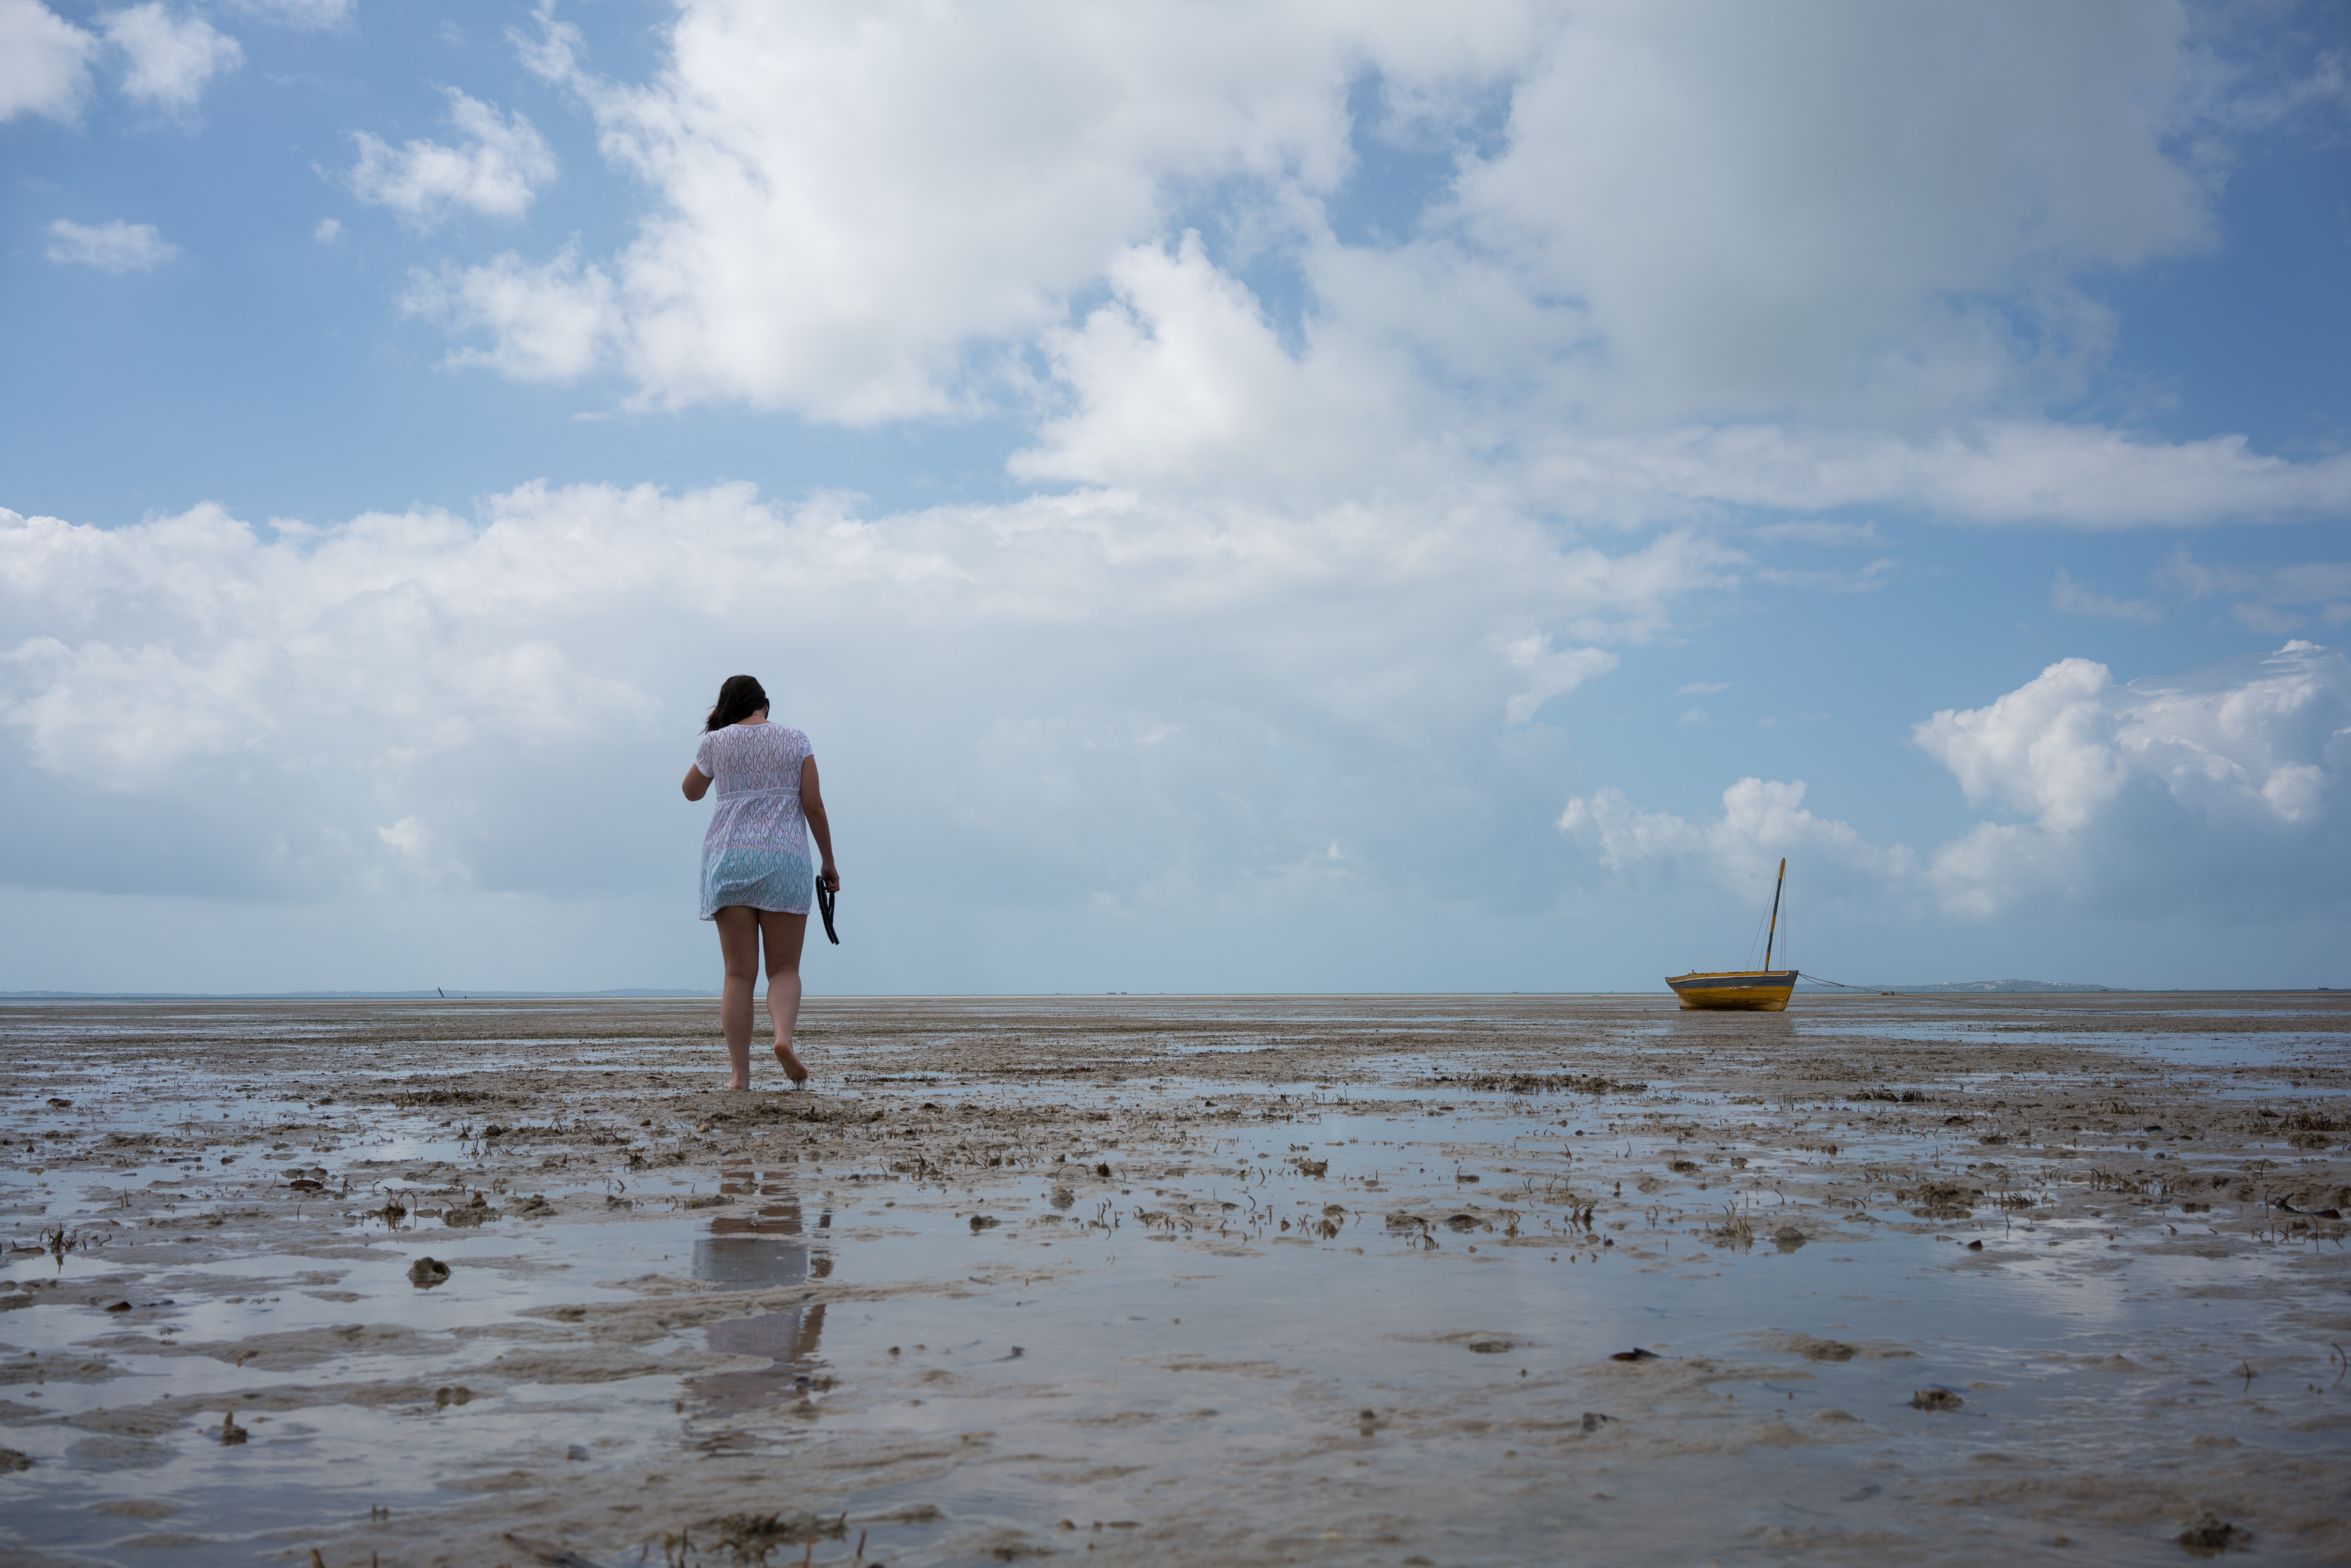
beach, sea, coast, water, sand, ocean, horizon, cloud, sky, sunlight, morning, shore, wave, vacation, reflection, bay, body of water, mudflat